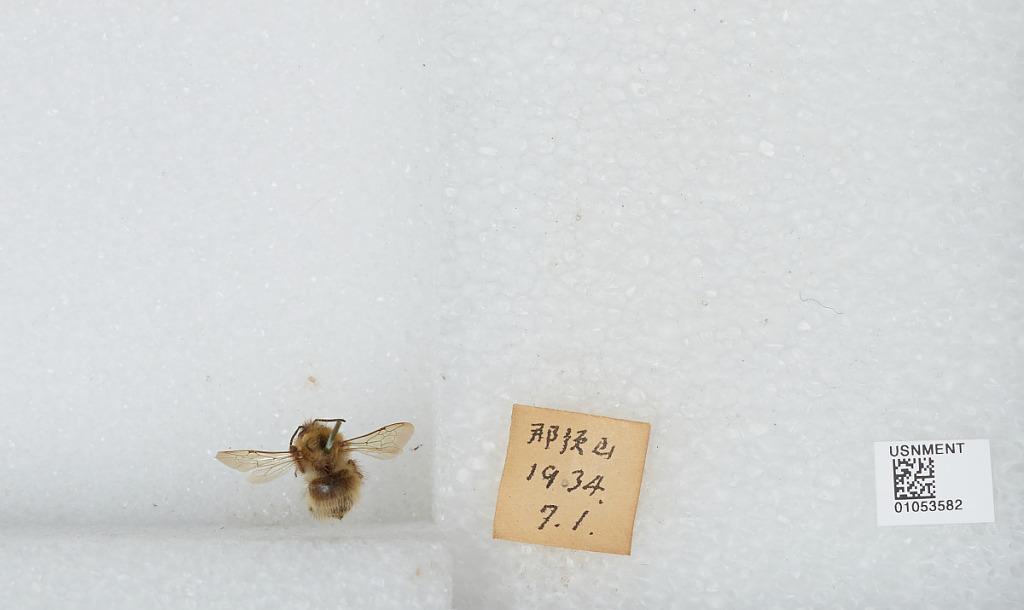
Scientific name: Bombus sp.
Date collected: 1934-7-1